Alexander Henderson (theologian)

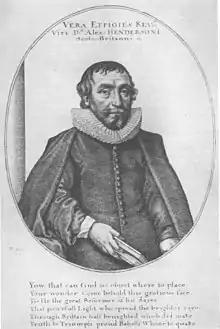
Moderator of the General Assembly, 1638

While Scotland and England were preparing for the First Bishops' War, Henderson drew up two papers, entitled respectively "The Remonstrance of the Nobility" and "Instructions for Defensive Arms". The first of these documents he published himself; the second was published against his wish by John Corbet, a deposed minister. The text was written in haste in 1639 and is reported to have been lifted from a work by Johannes Althusius to provide justification for bearing arms.